Ceduna, South Australia

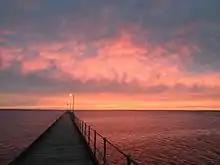
Ceduna, South Australia jetty in autumn

The town is the last major settlement before crossing the Nullarbor Plain from east to west. It is set on Murat Bay and the sandy coves, sheltered bays and offshore islands of the bay make it a popular base for a beach holiday. The foreshore at Ceduna is lined with Norfolk Island pine trees. There is a jetty for walking, fishing and small boats.